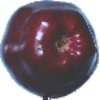
Label: red_delicious_apple